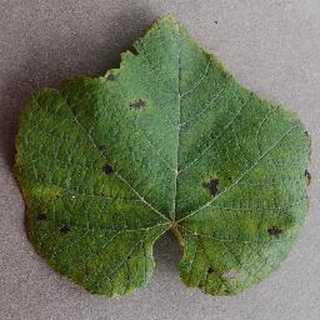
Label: grape_leaf_blight